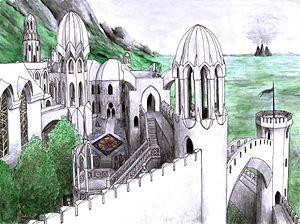
Cet article est une liste des tours de la Terre du Milieu, univers de fiction inventé par J. R. R. Tolkien.